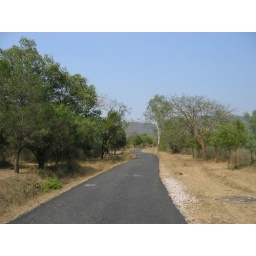
Around Munnar - MOst beautiful roads in the world to drive a bike